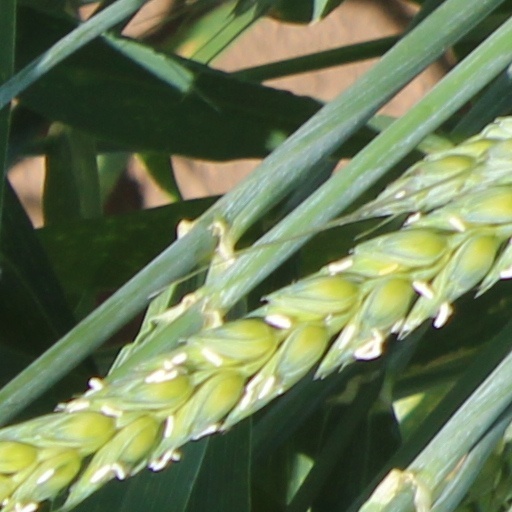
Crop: wheat